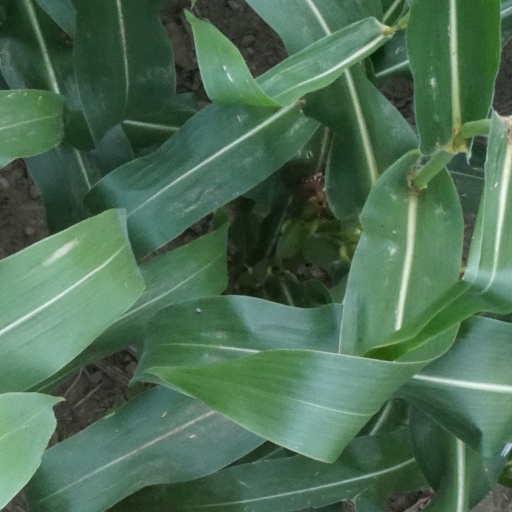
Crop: maize; corn